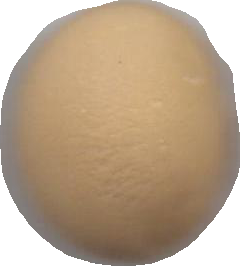
Variety: Grobogan